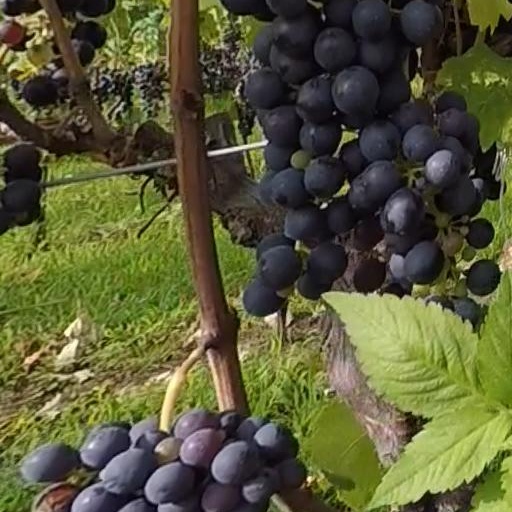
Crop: grape